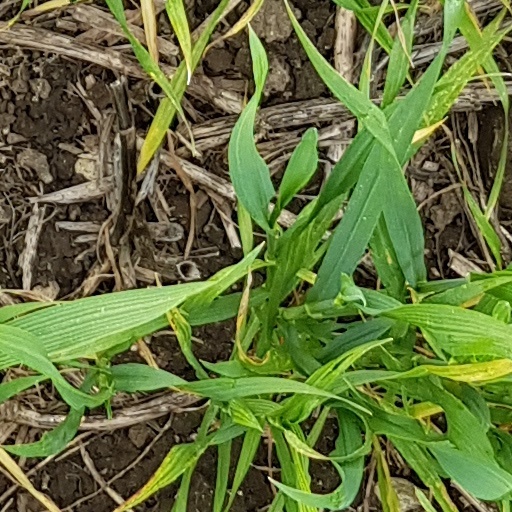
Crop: wheat